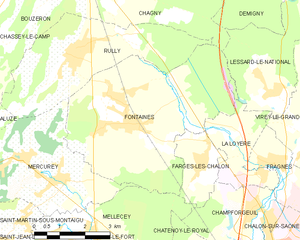
Carte des communes françaises